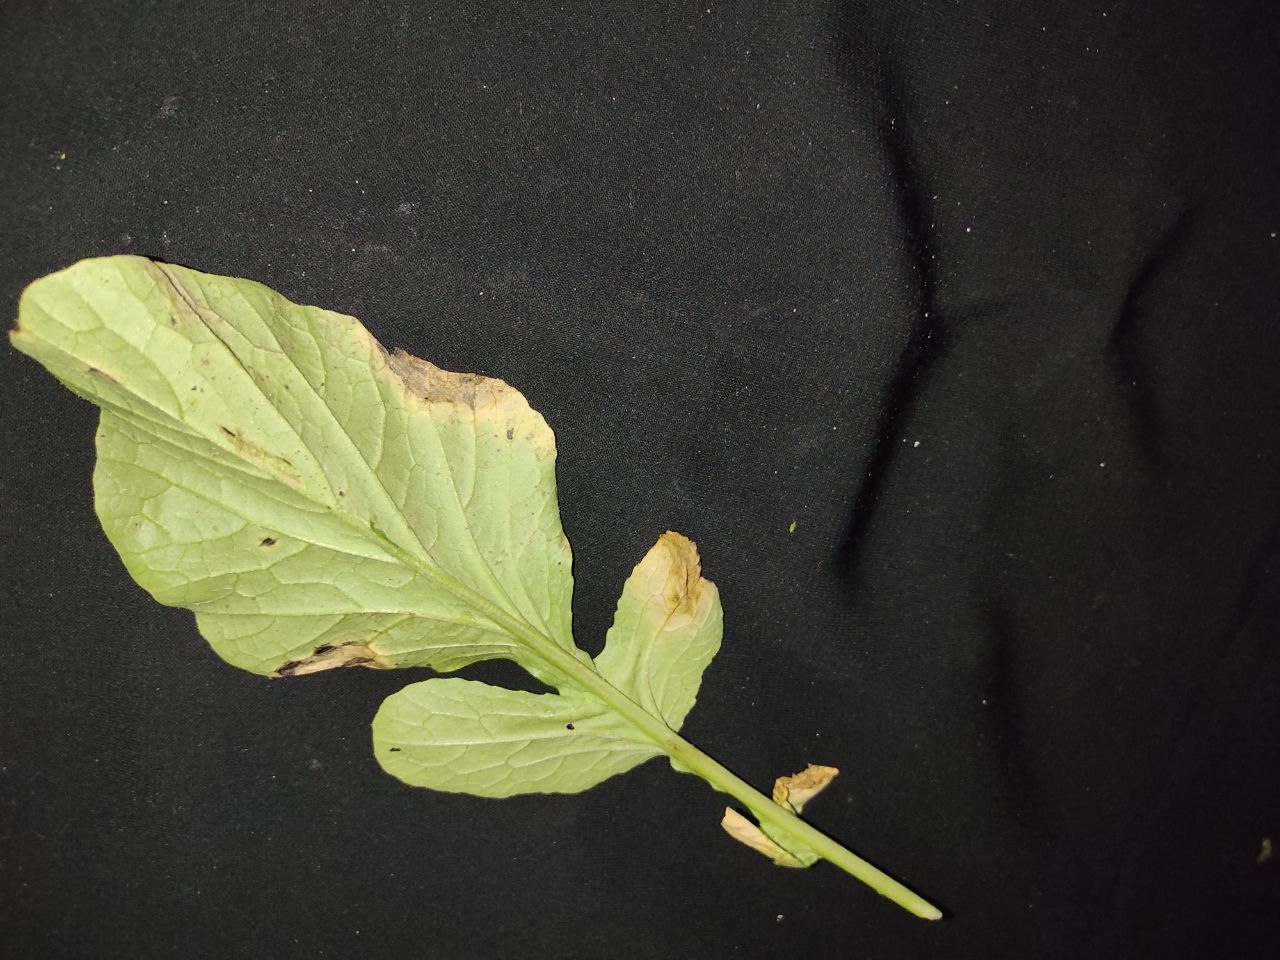
Label: Downey mildew